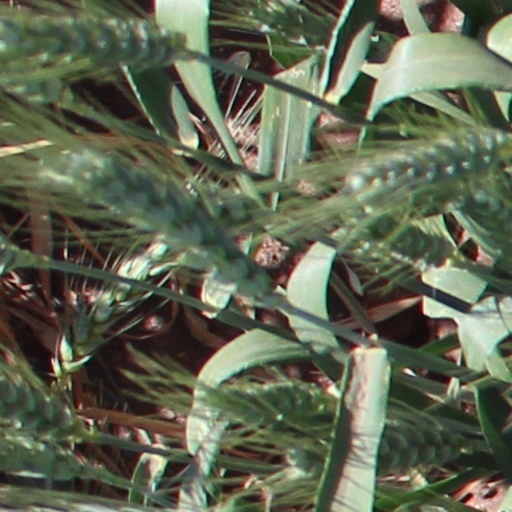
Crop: wheat